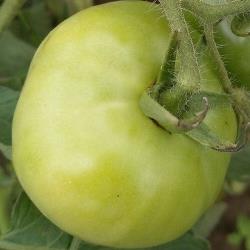
Crop: Tomato
Condition: healthy-fruit